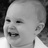
Emotion: happy